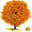
Label: maple_tree